Wrestle Kingdom IV

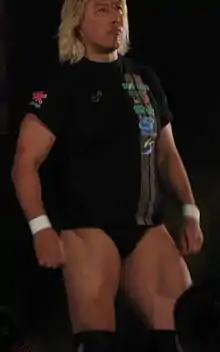
Freelancer Yoshihiro Takayama, who challenged for the IWGP Heavyweight Championship in the main event of the show

Wrestle Kingdom IV was main evented by Shinsuke Nakamura defending the IWGP Heavyweight Championship against Yoshihiro Takayama. This was the first match between the two in six years and was billed as a rematch from the 2004 January 4 Tokyo Dome show. That match saw Nakamura defeat Takayama for the NWF World Heavyweight Championship, which was afterwards retired, leading to Takayama announcing that if he were to win the IWGP Heavyweight Championship at Wrestle Kingdom IV, he would immediately retire the title.